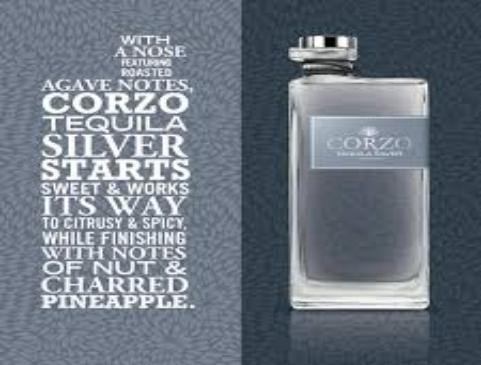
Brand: corzo
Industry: Necessities